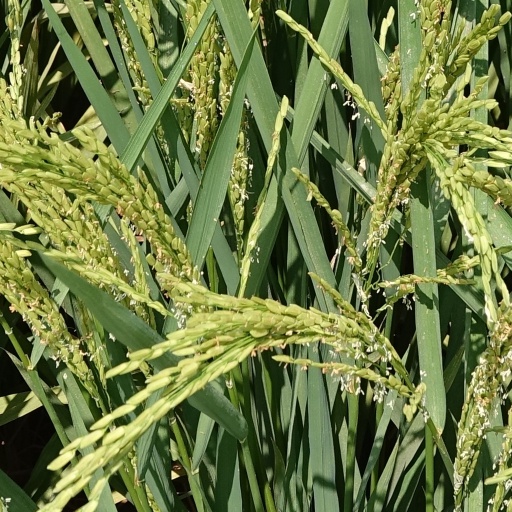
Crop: rice